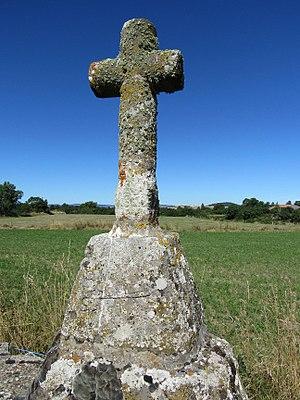
croix aux ciseaux
Alleyrac est une commune française située dans le département de la Haute-Loire, en région Auvergne-Rhône-Alpes.